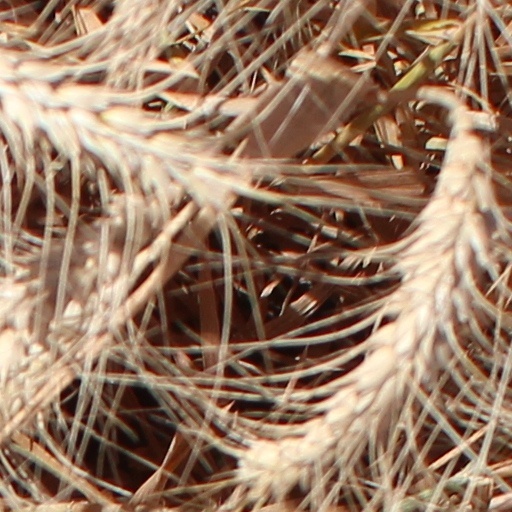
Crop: wheat